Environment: real
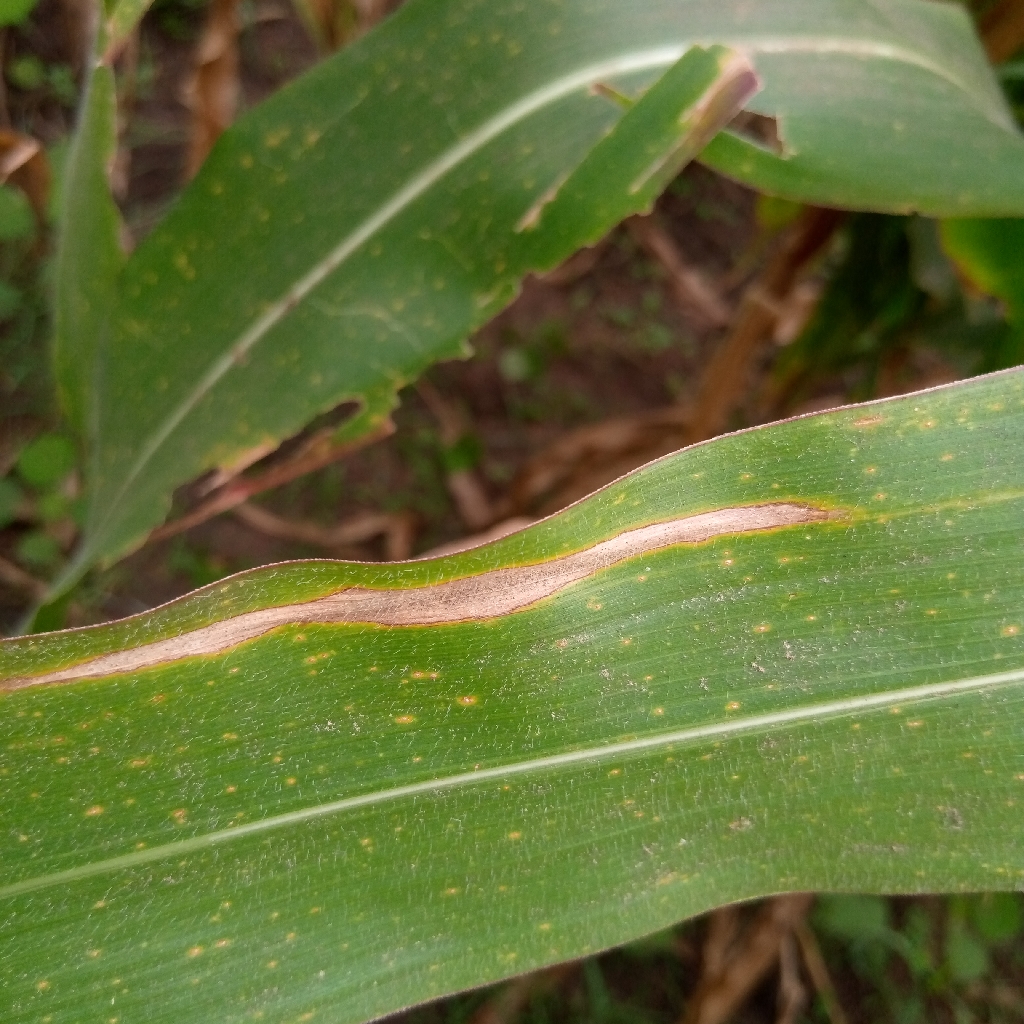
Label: northern_corn_leaf_blight